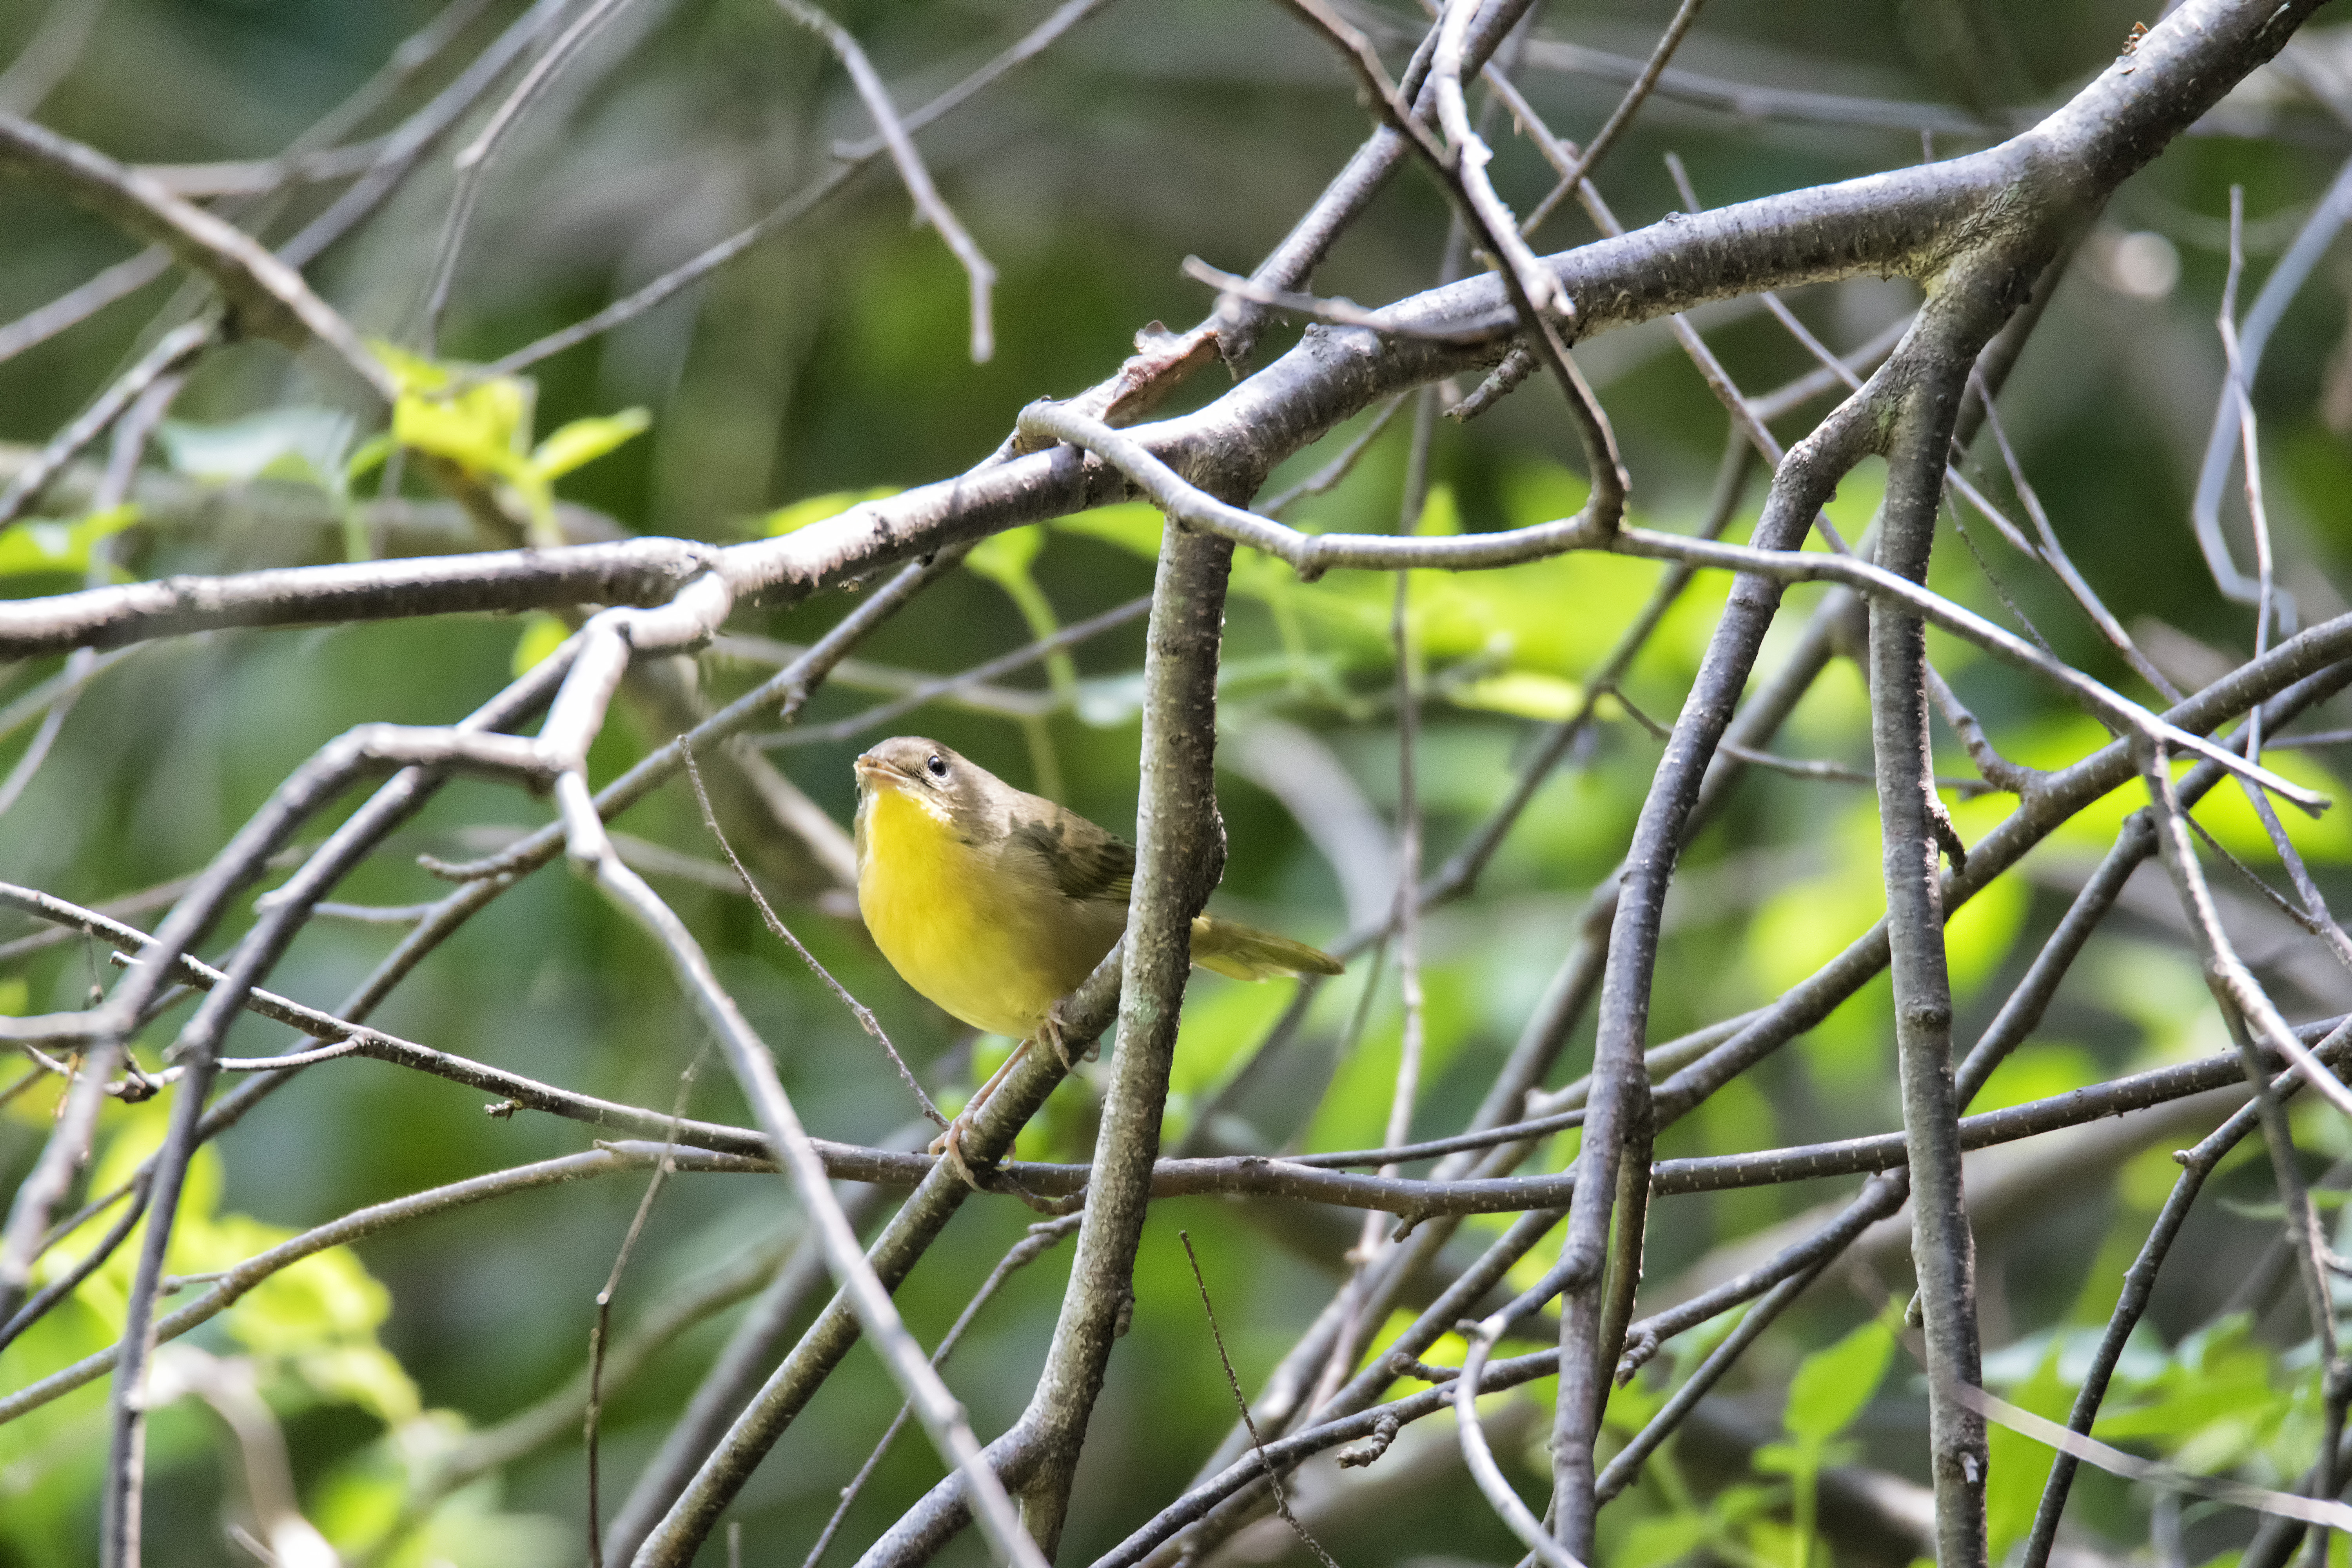
nature, branch, bird, flower, wildlife, green, botany, flora, fauna, twig, canada, a, vertebrate, quebec, finch, parakeet, warbler, sherbrooke, oiseau, paruline, joues, grises, nashville, old world flycatcher, perching bird